Millionaires Express

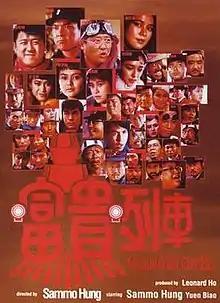
Hong Kong film poster

Millionaires Express (also known as The Millionaires' Express or Shanghai Express; released in the Philippines as China Warriors) is a 1986 Hong Kong western action comedy film starring, written and directed by Sammo Hung. The film co-stars Yuen Biao, Rosamund Kwan, Fan Mei-sheng, and Hwang Jang-lee.